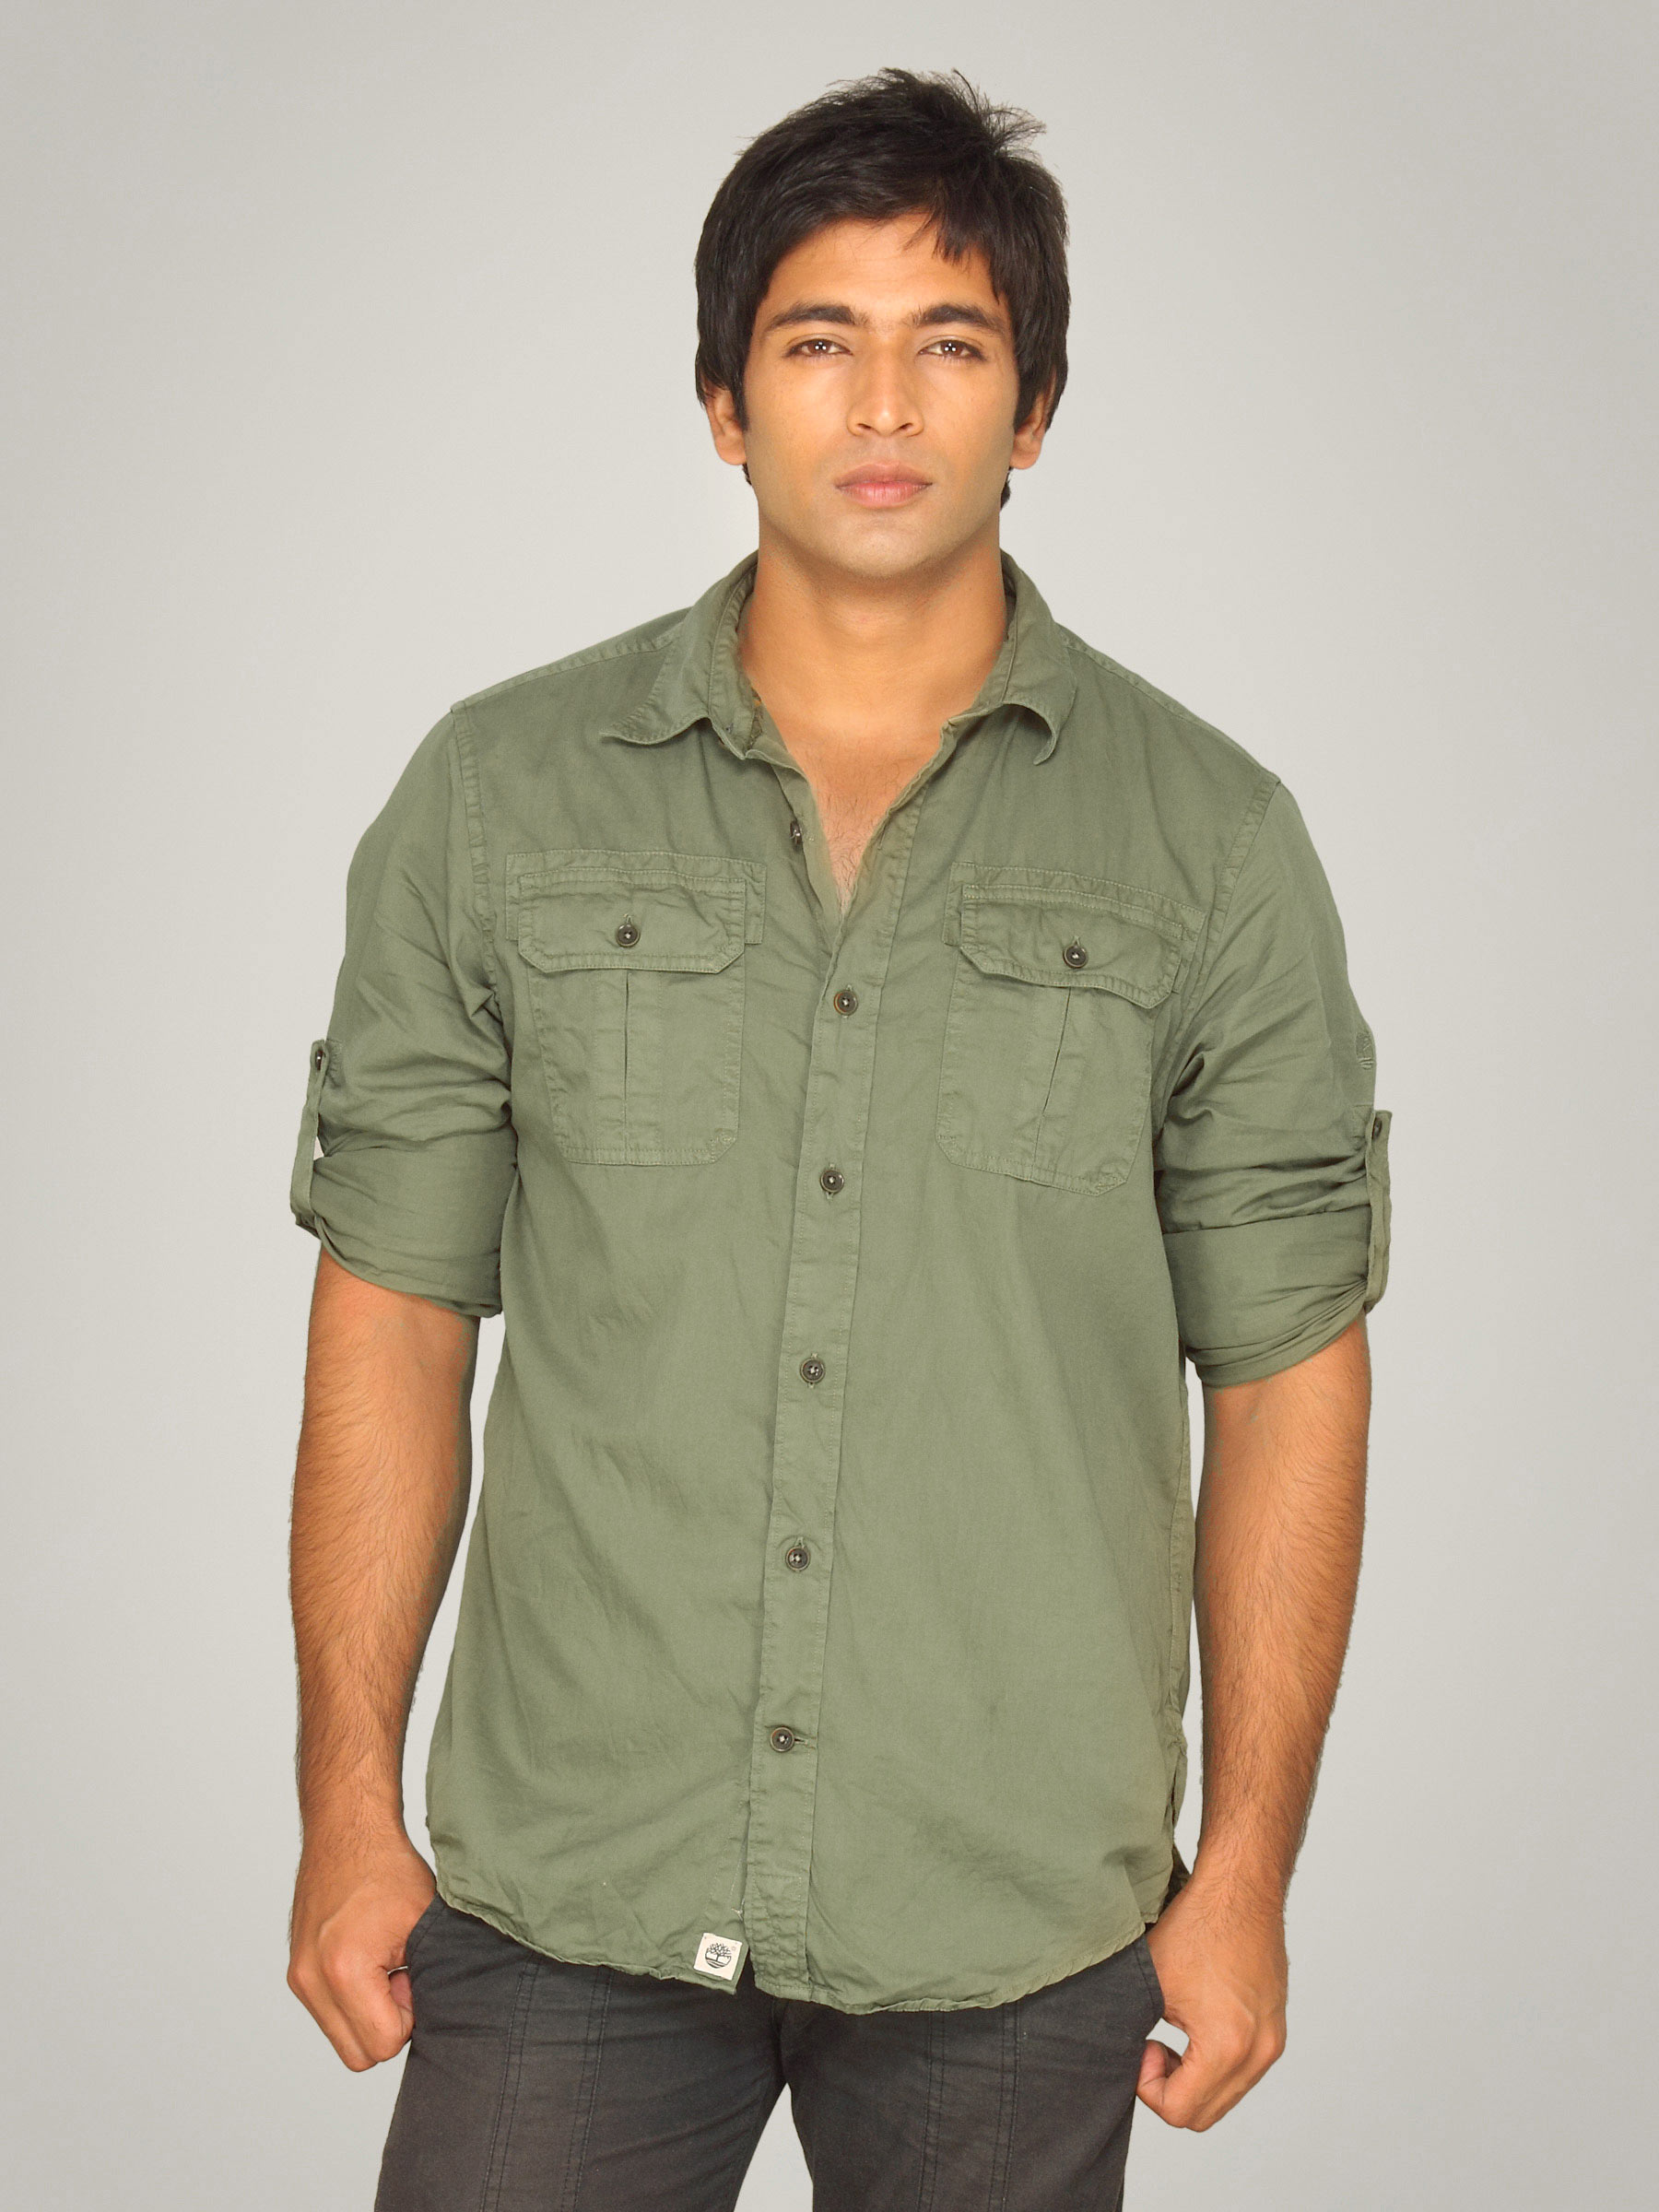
Timberland Men Vintage Rugged Green Shirt
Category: Apparel / Topwear / Shirts
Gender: Men
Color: Green
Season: Summer 2011
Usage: Casual